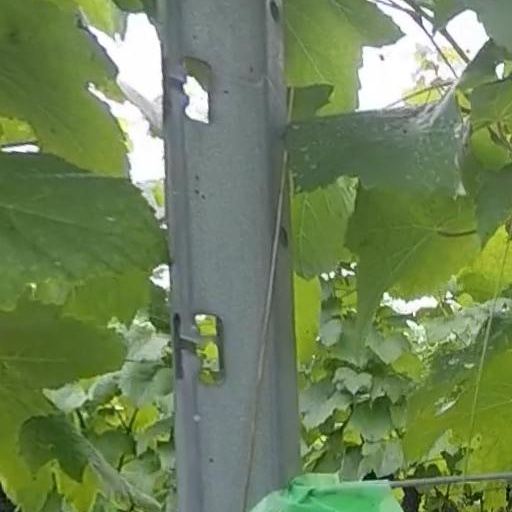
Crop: grape